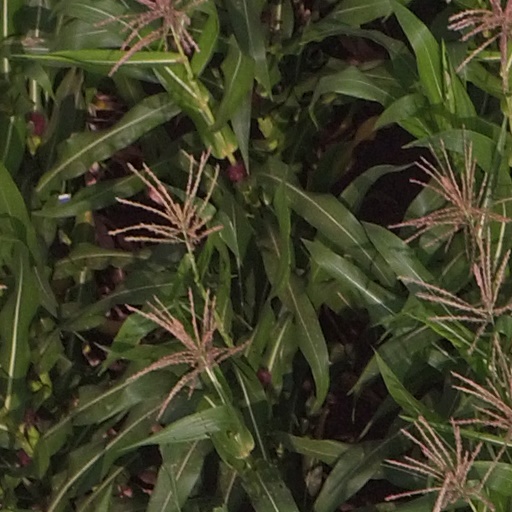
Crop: maize; corn